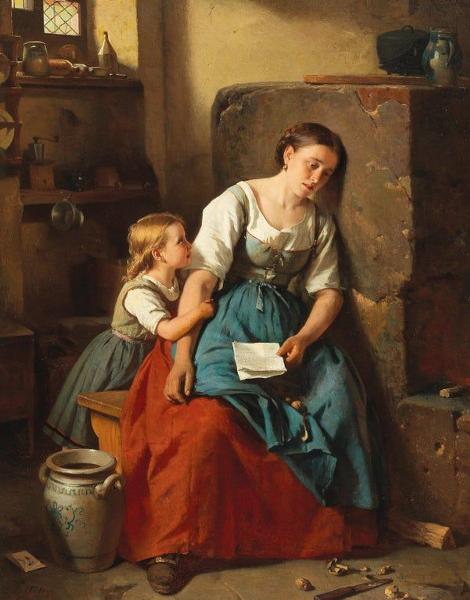
回答: ねえママ、なんで勇者様はツボを割ったりタンスをあさったりしていったの?